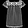
Label: Shirt